William H. McRaven

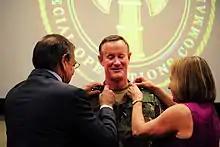
Georgeann Brady McRaven, McRaven's wife, and Defense Secretary Leon E. Panetta affix Navy Adm. William H. McRaven's new rank as a Four-Star Admiral at a U.S. Special Operations Command ceremony at MacDill Air Force Base, in Tampa, Florida, August 8, 2011

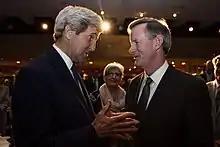
(L-R) U.S. Secretary of State John Kerry, speaks with William McRaven, at a reception at the LBJ Presidential Library, in the background, at center, is Carmel Fenves, wife of University of Texas at Austin president Greg Fenves

On April 6, 2011, McRaven was nominated by President Barack Obama for promotion from the rank of vice admiral to admiral and appointed as the ninth commander of USSOCOM, of which JSOC is a component.